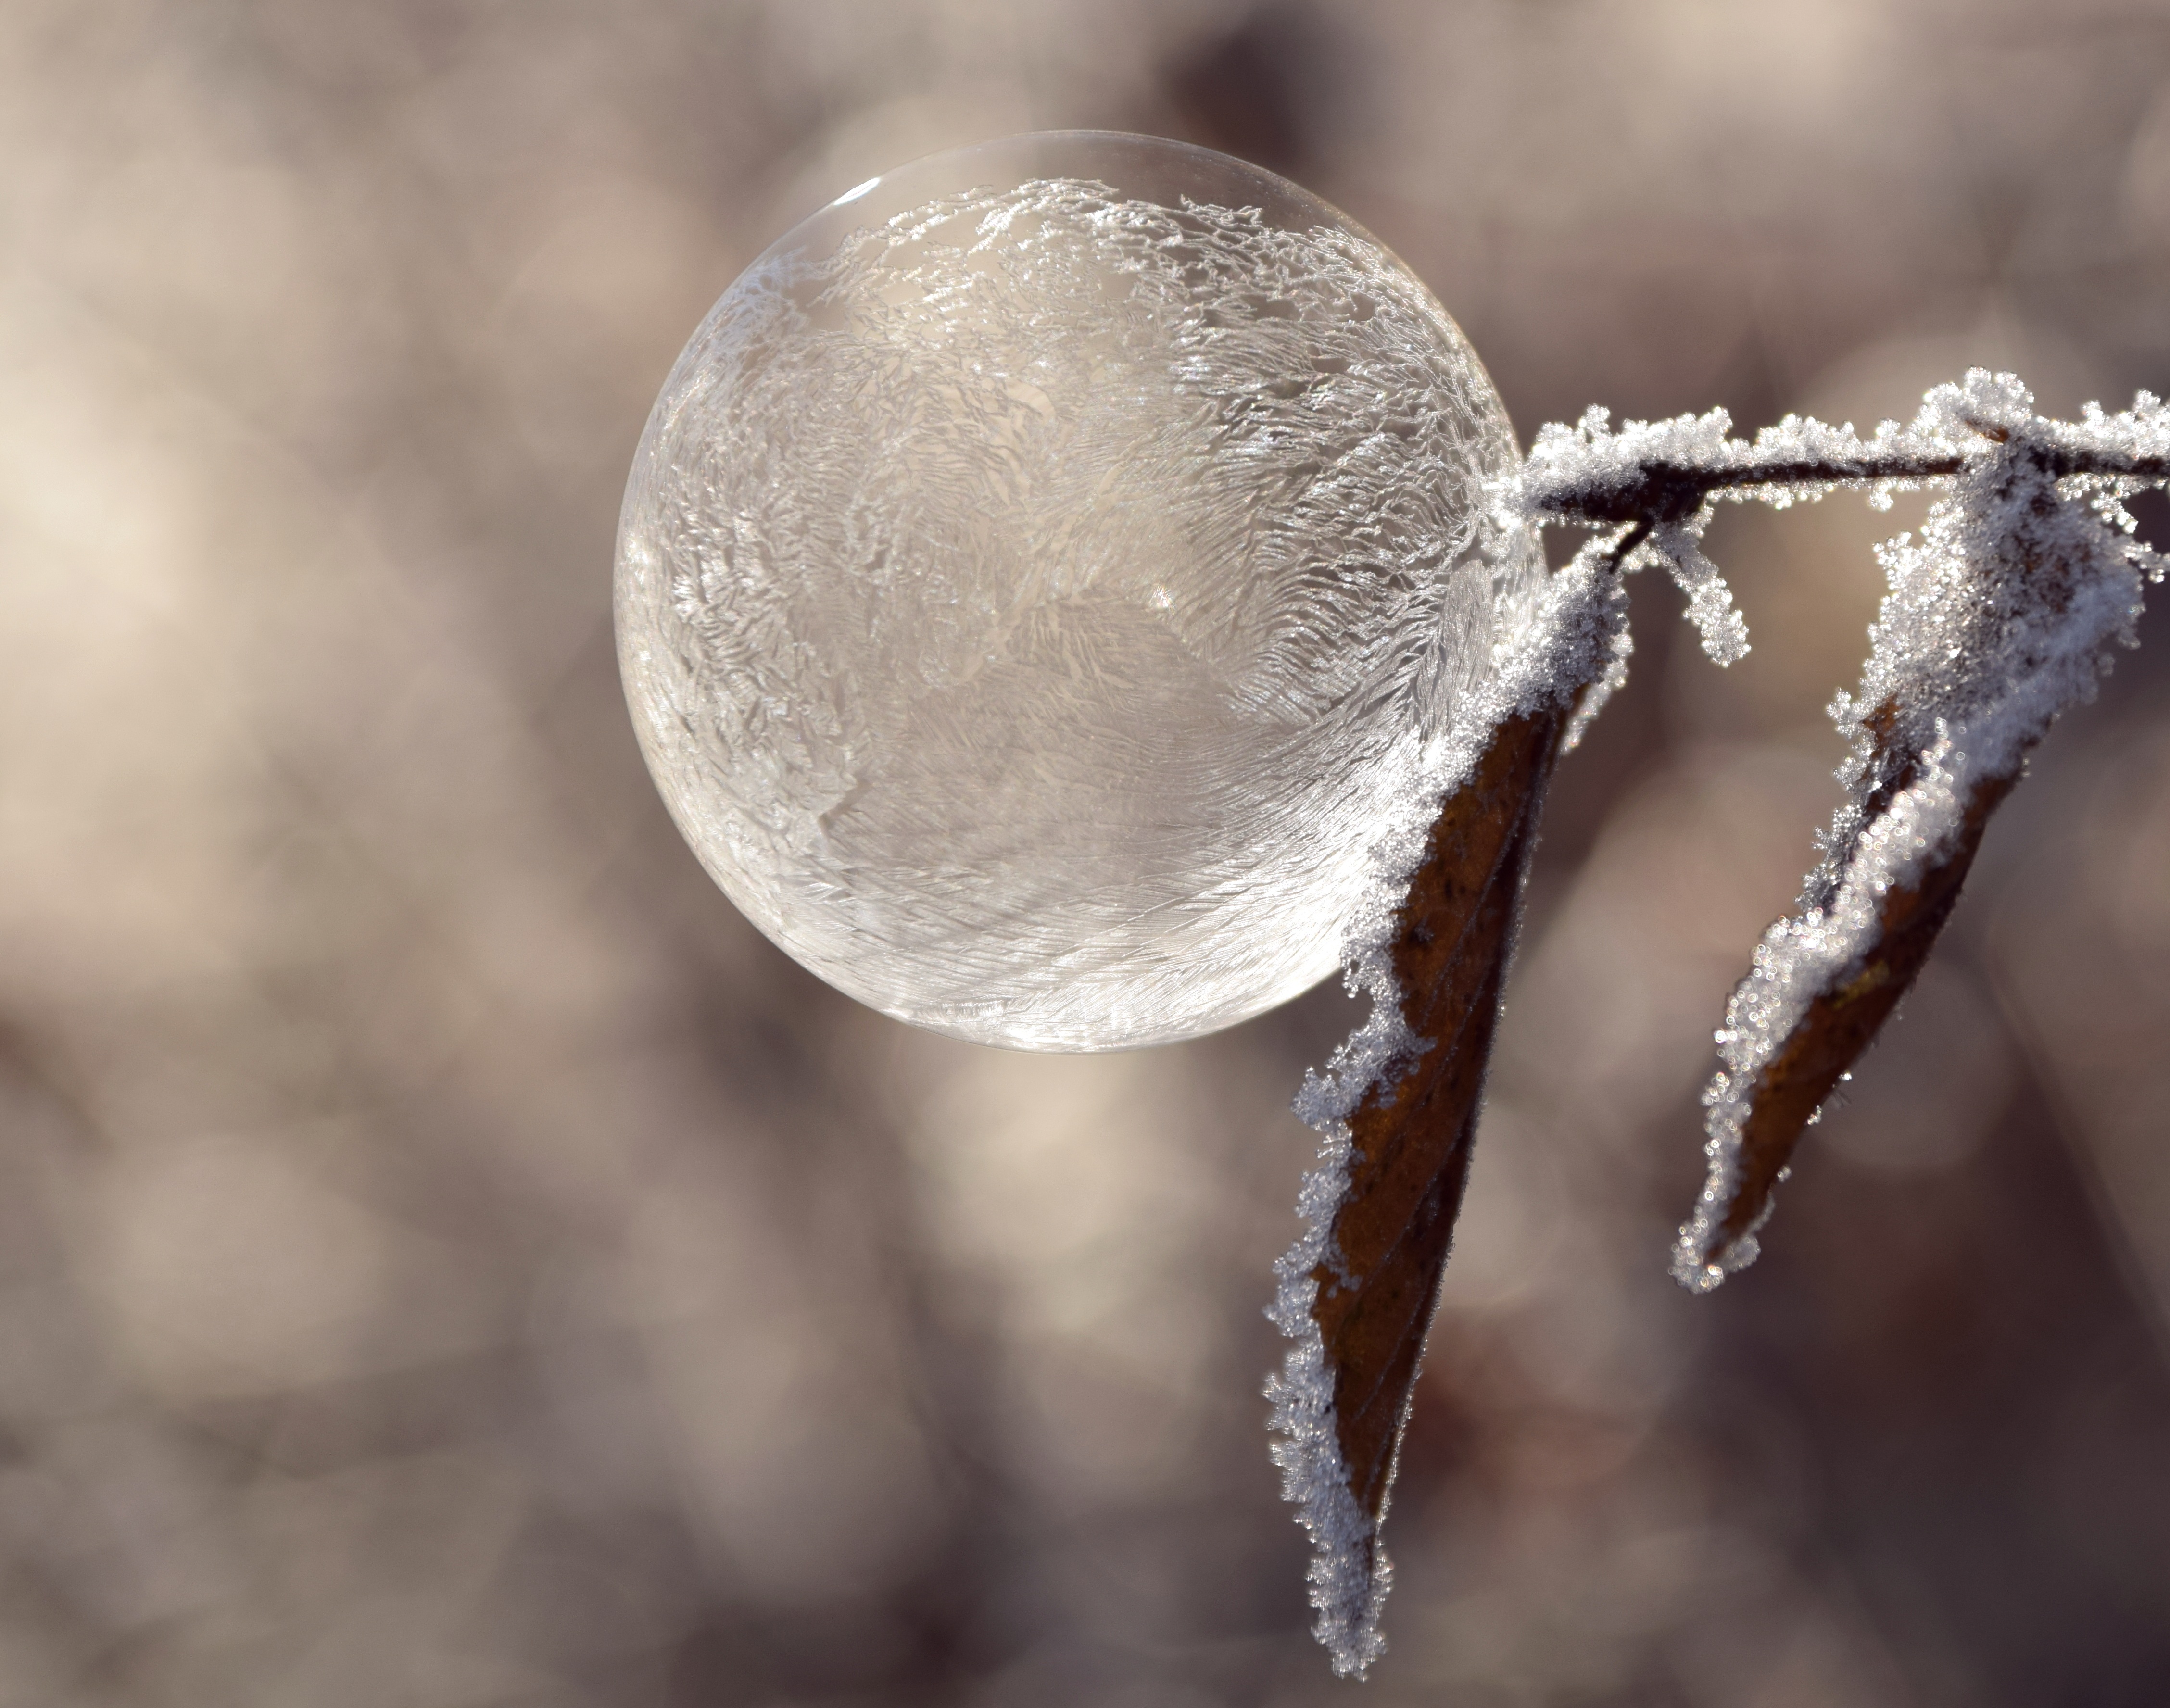
water, nature, branch, snow, cold, winter, dew, structure, photography, leaf, flower, frost, ice, pattern, weather, christmas, season, bubble, twig, close up, background, beautiful, balls, soap bubble, moisture, freezing, christmas balls, macro photography, frosted soap bubble